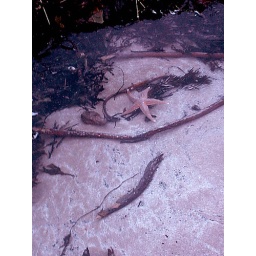
Starfish left behind by the tide in a small rock pool near the Fidra lighthouse